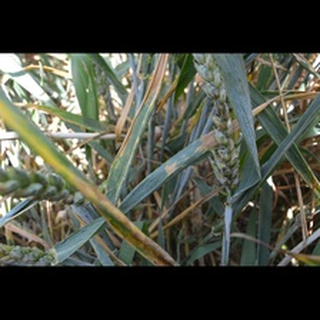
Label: wheat_septoria